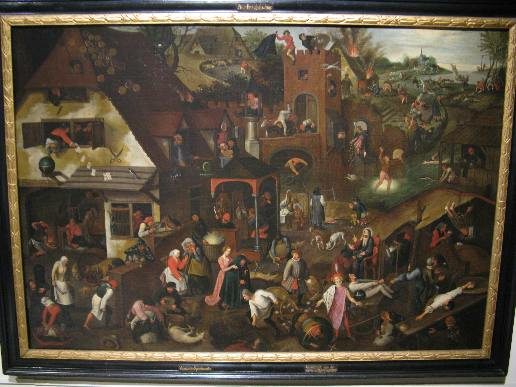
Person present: No